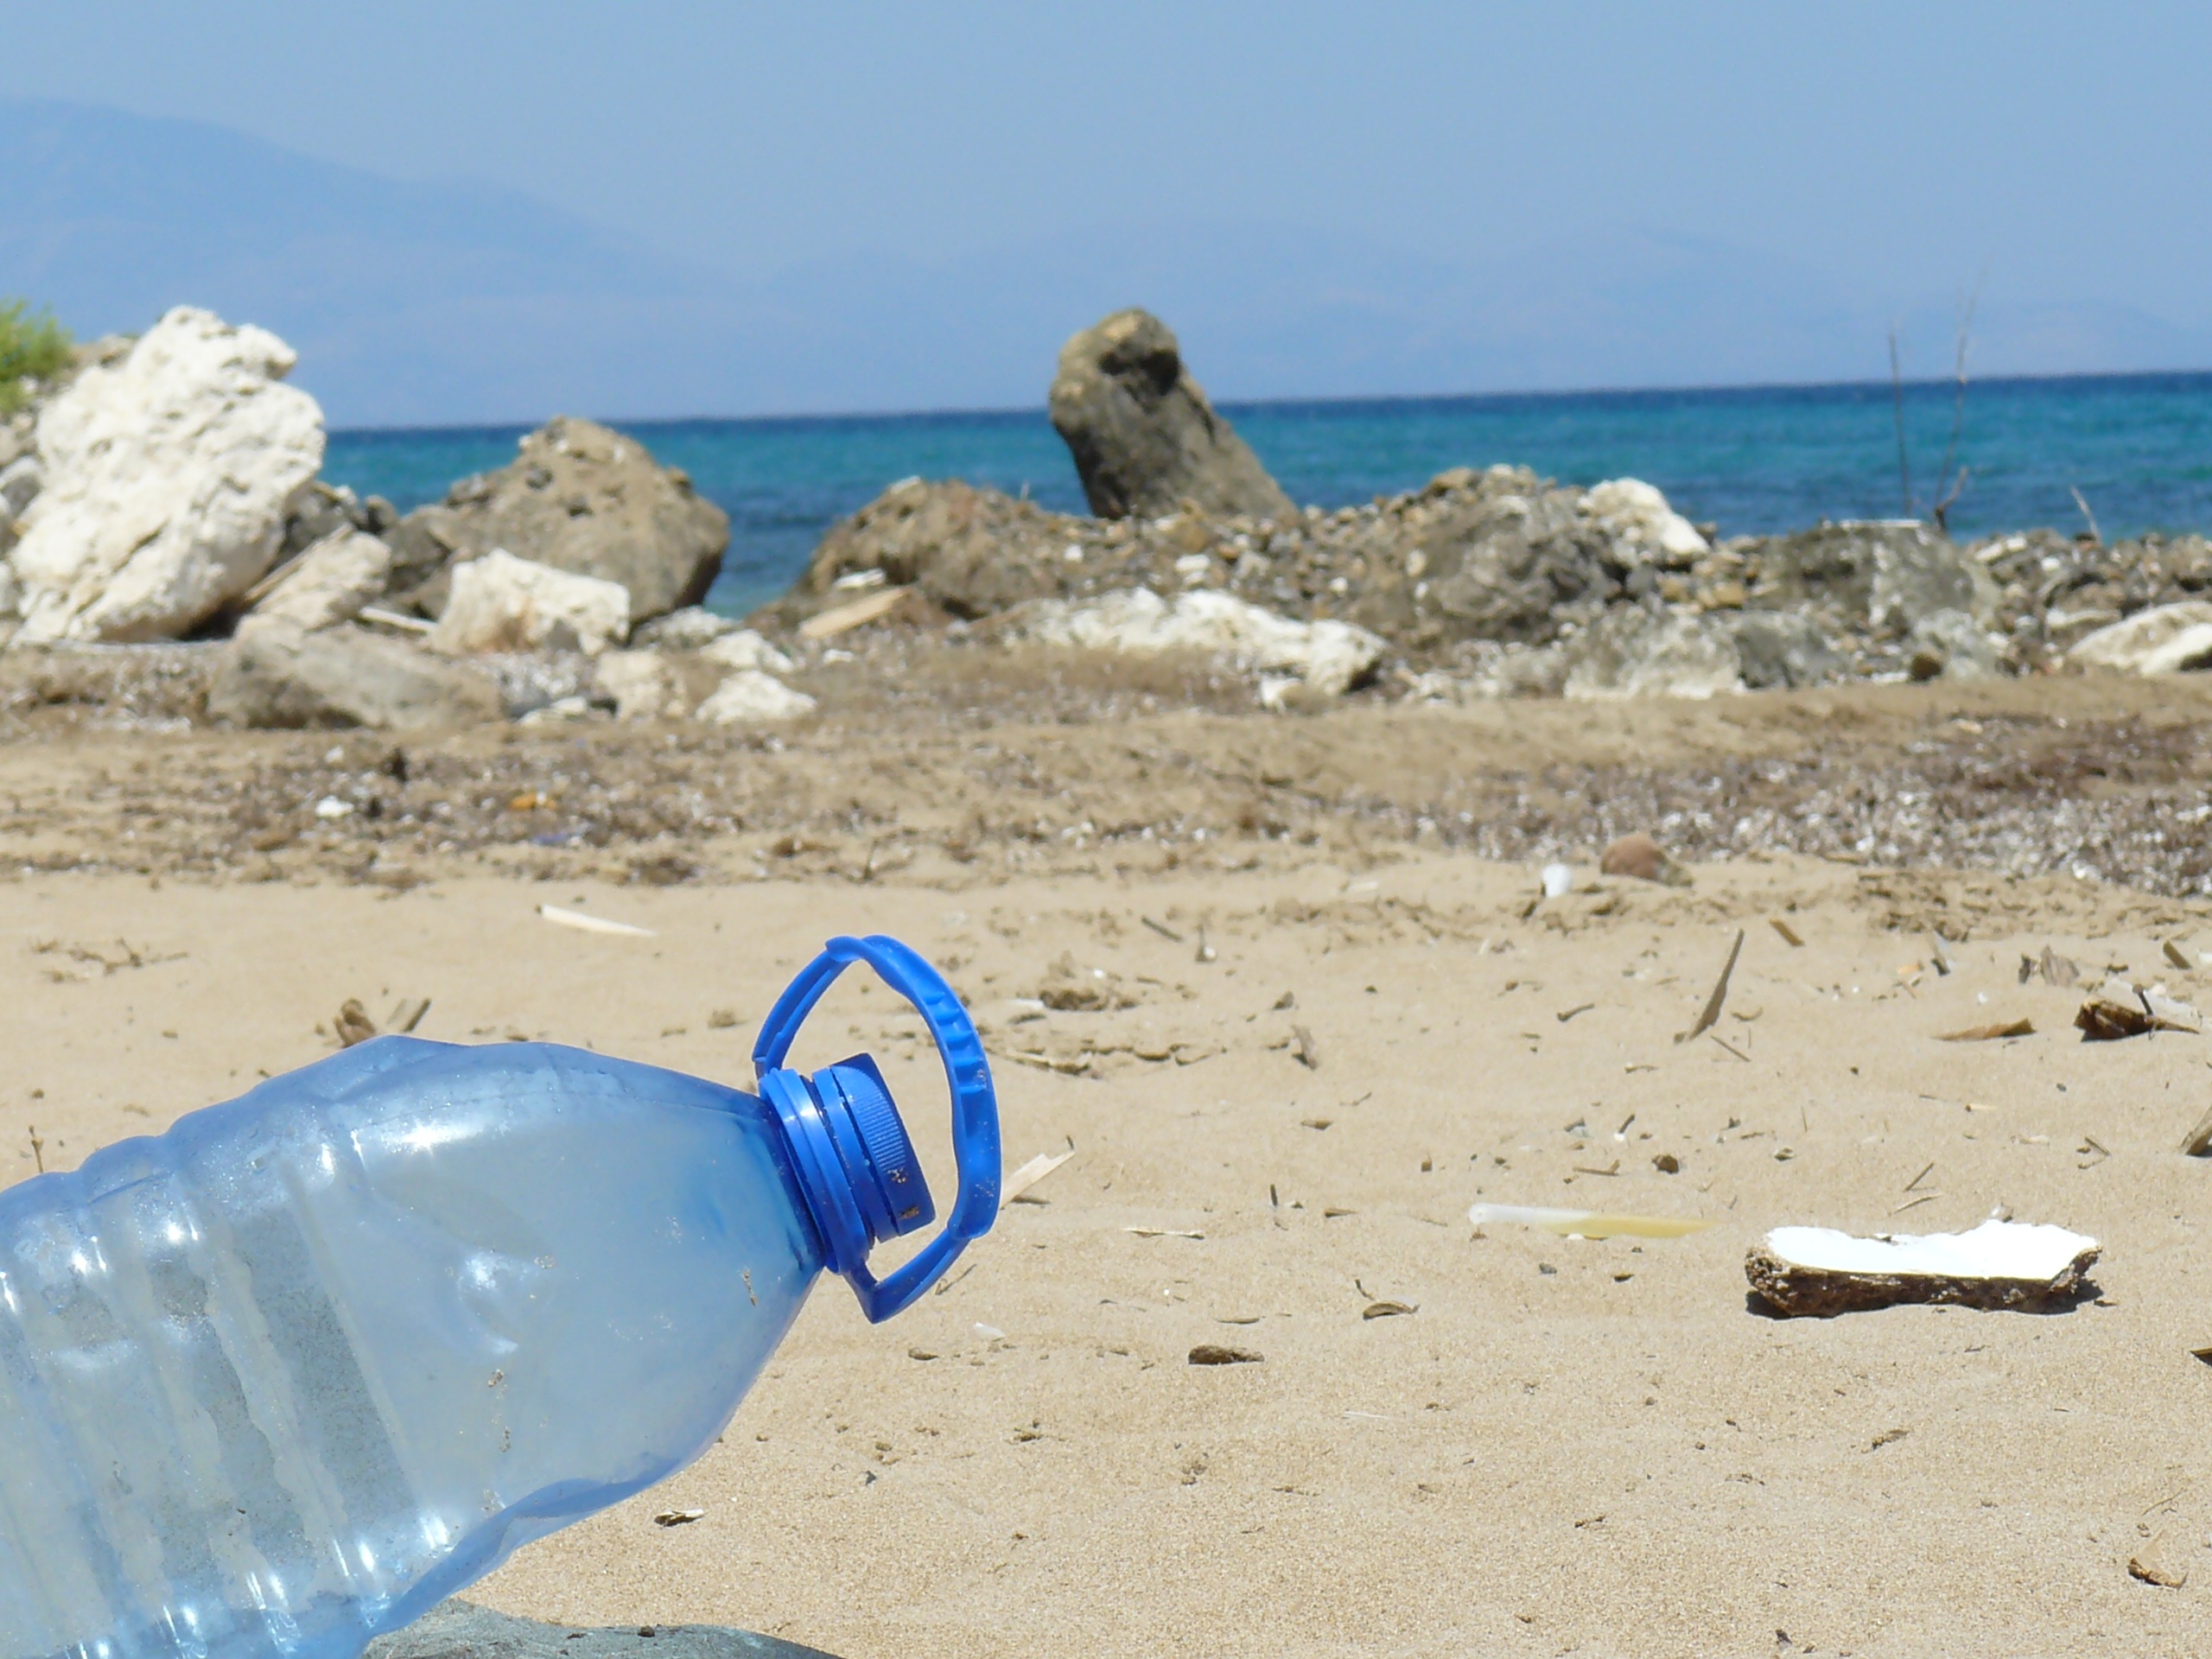
beach, sea, coast, sand, plastic, environment, bottle, sea turtle, material, waste, garbage, pollution, plastic bottle, thrown away, irresponsible, littering, natural environment